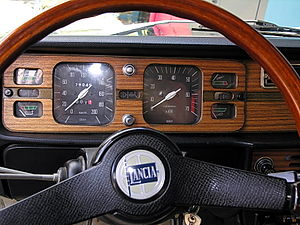
Veglia Borletti
Veglia Borletti-instrumenter i Lancia 2000
Veglia Borletti var en tidligere italiensk leverandør af bildele. I dag tilhører mærket Magnetti Marelli.